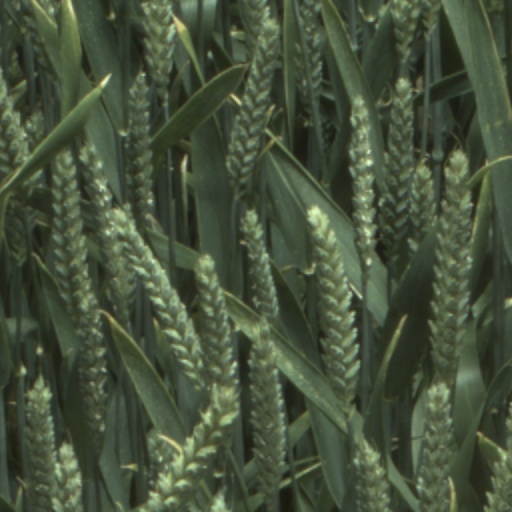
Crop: wheat